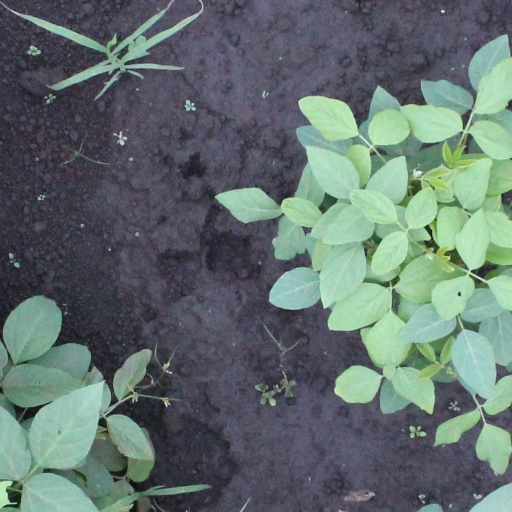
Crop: soybean